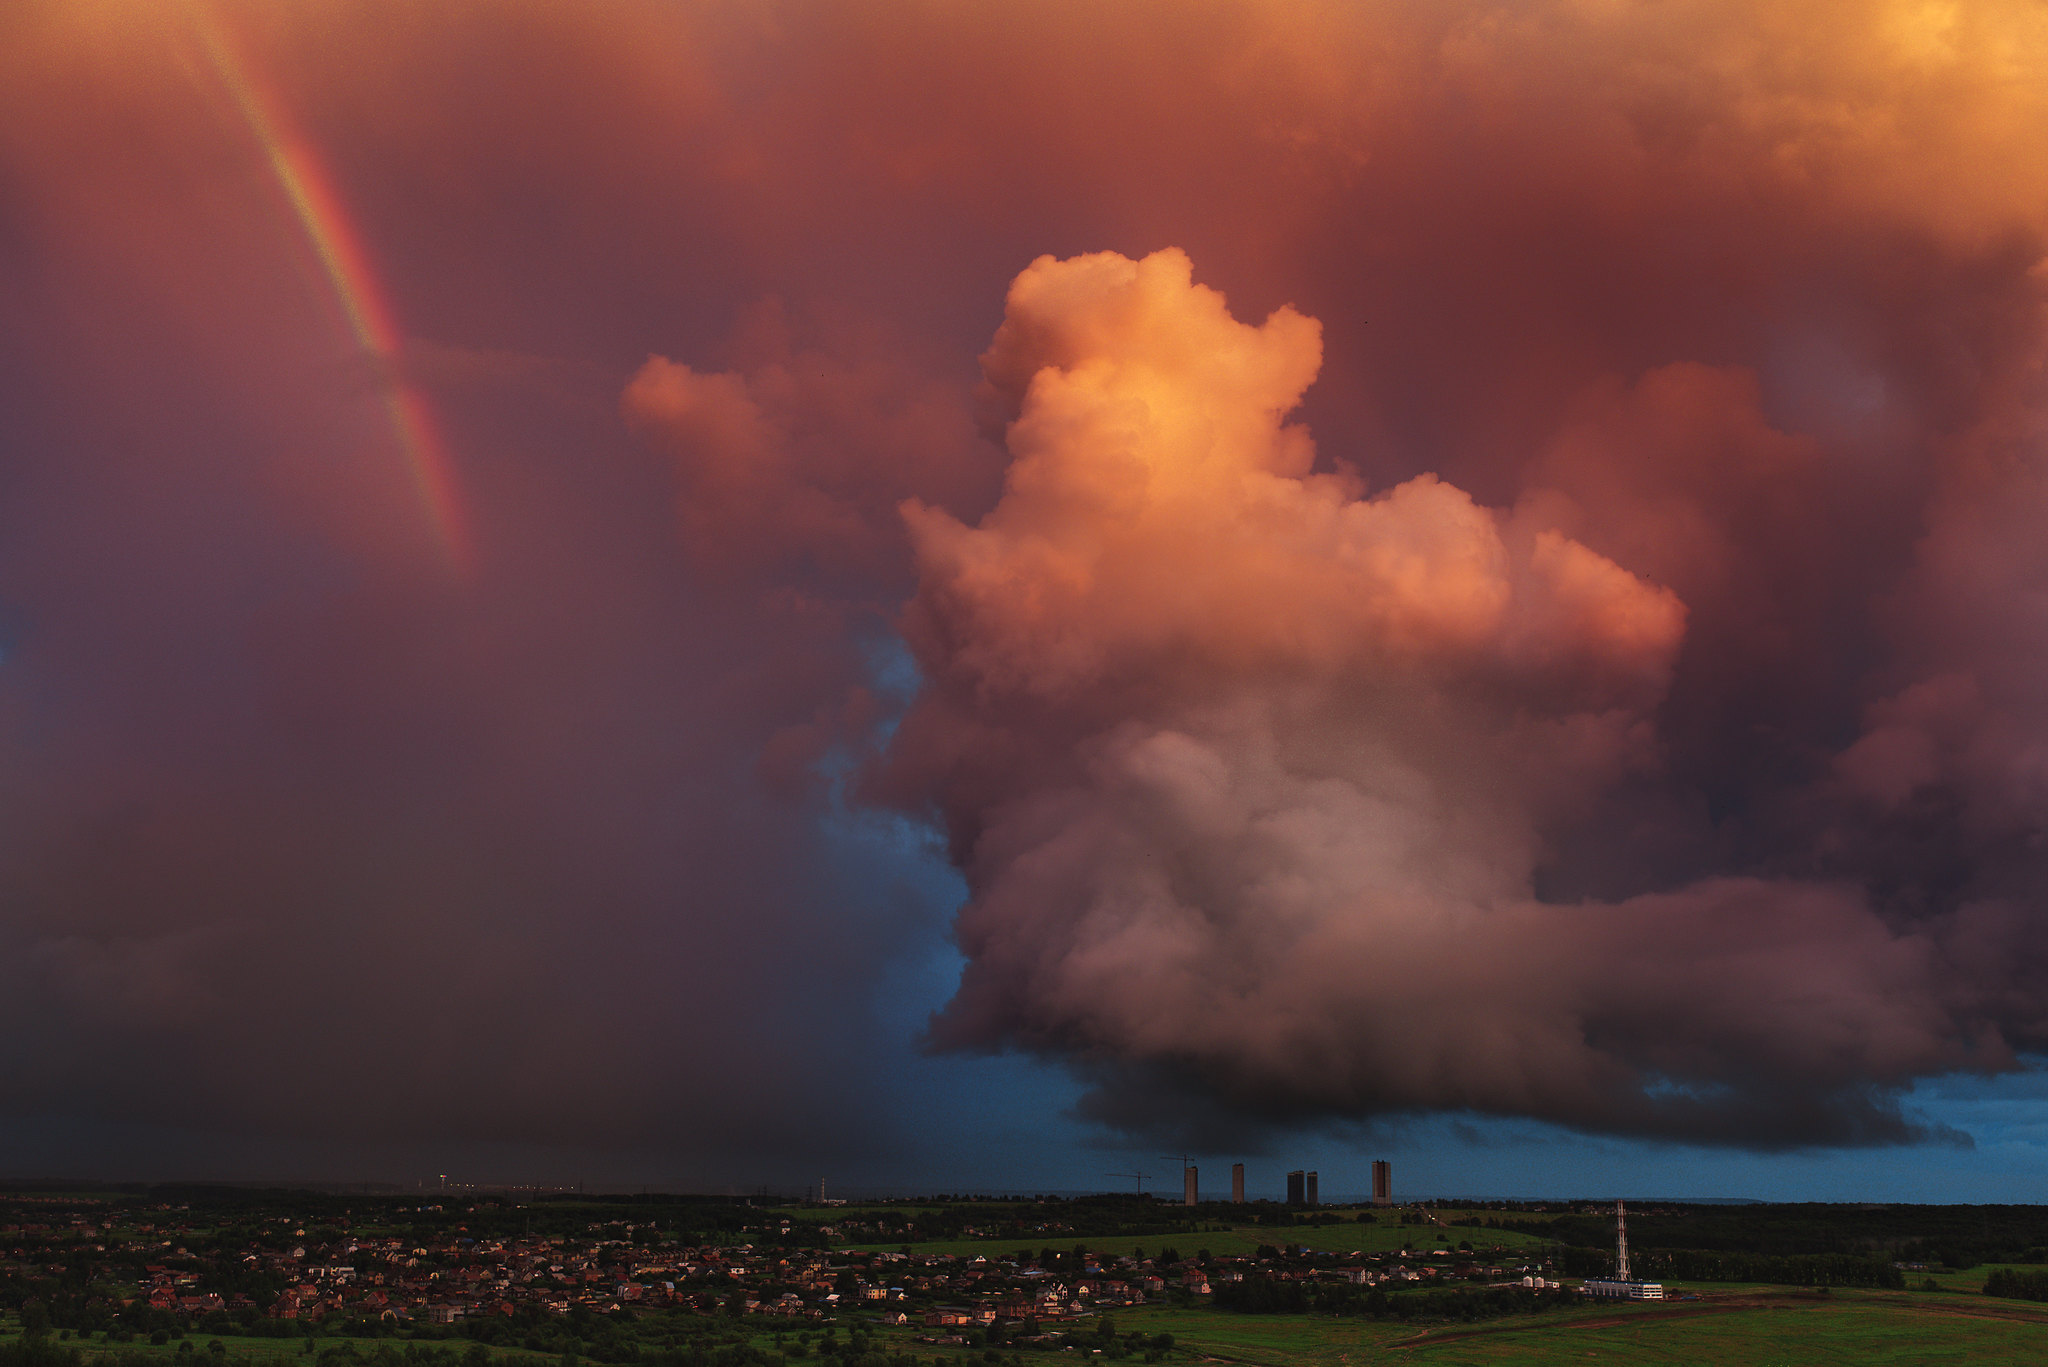
sky, storm, rainbow, cloud, cumulus, geological phenomenon, atmosphere, daytime, meteorological phenomenon, smoke, ecoregion, evening, horizon, landscape, pollution, wind